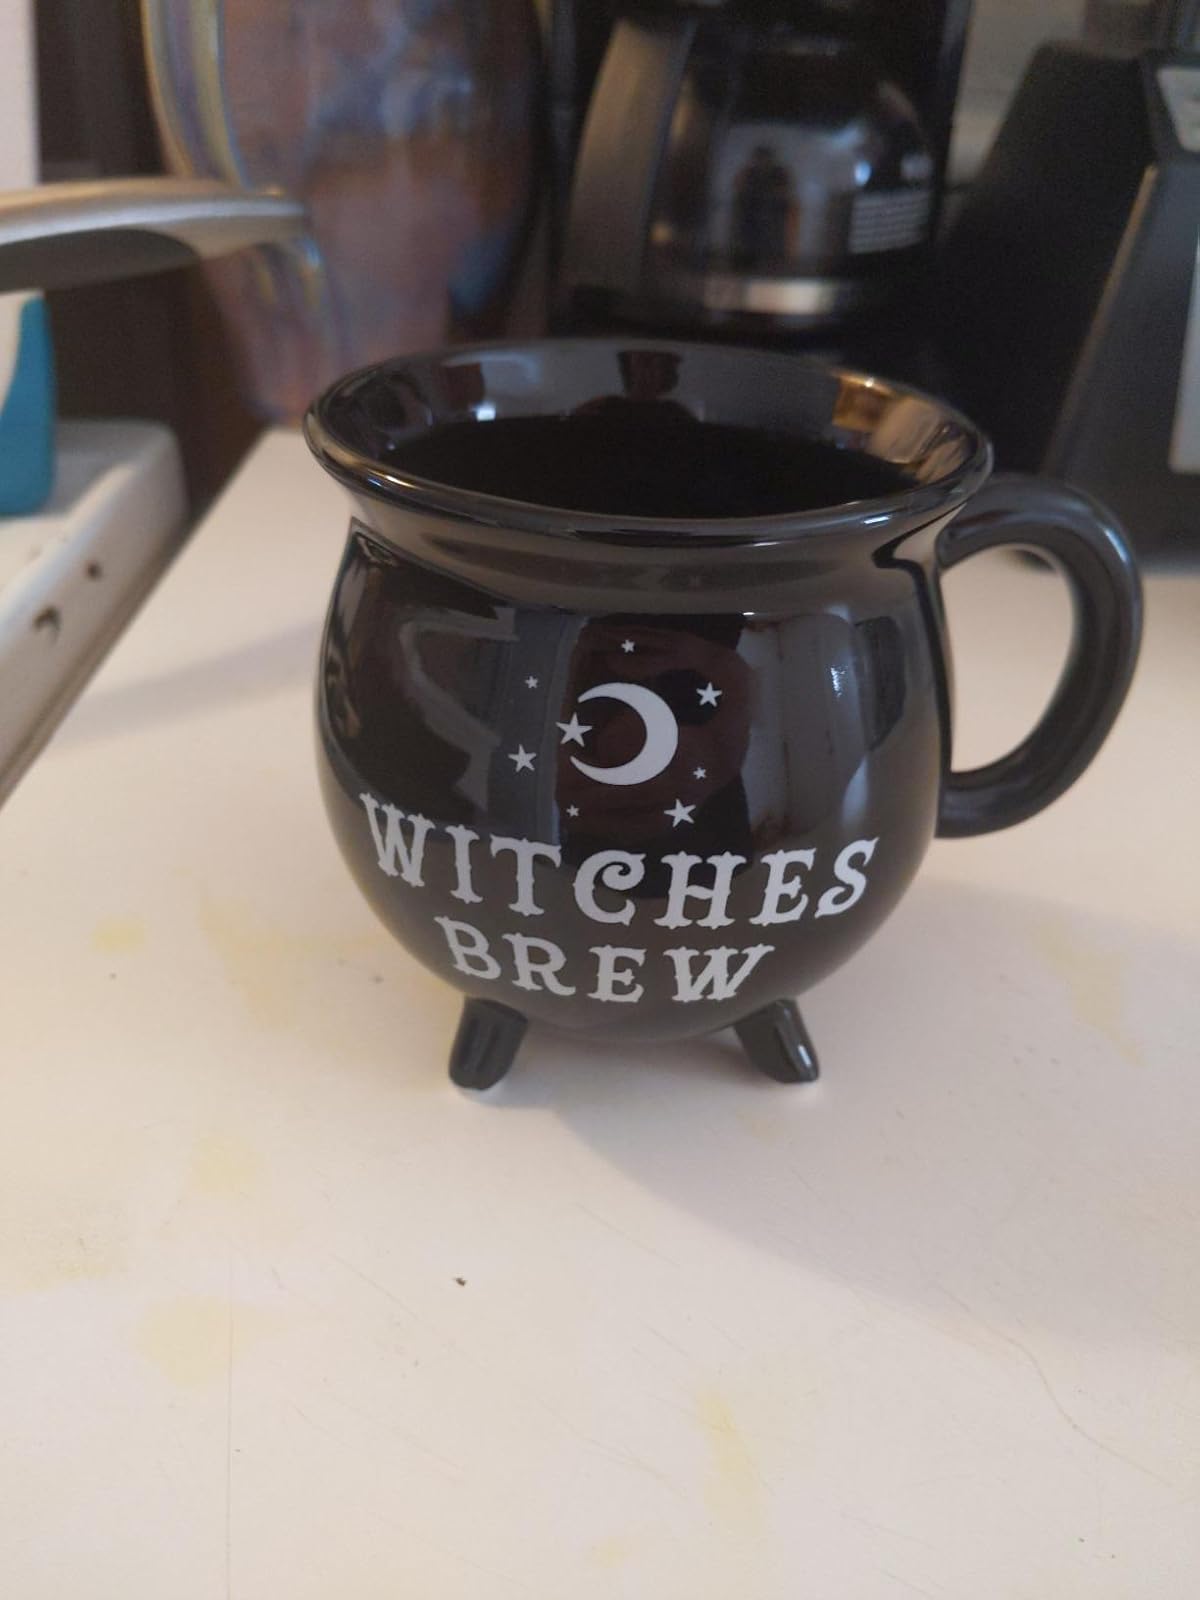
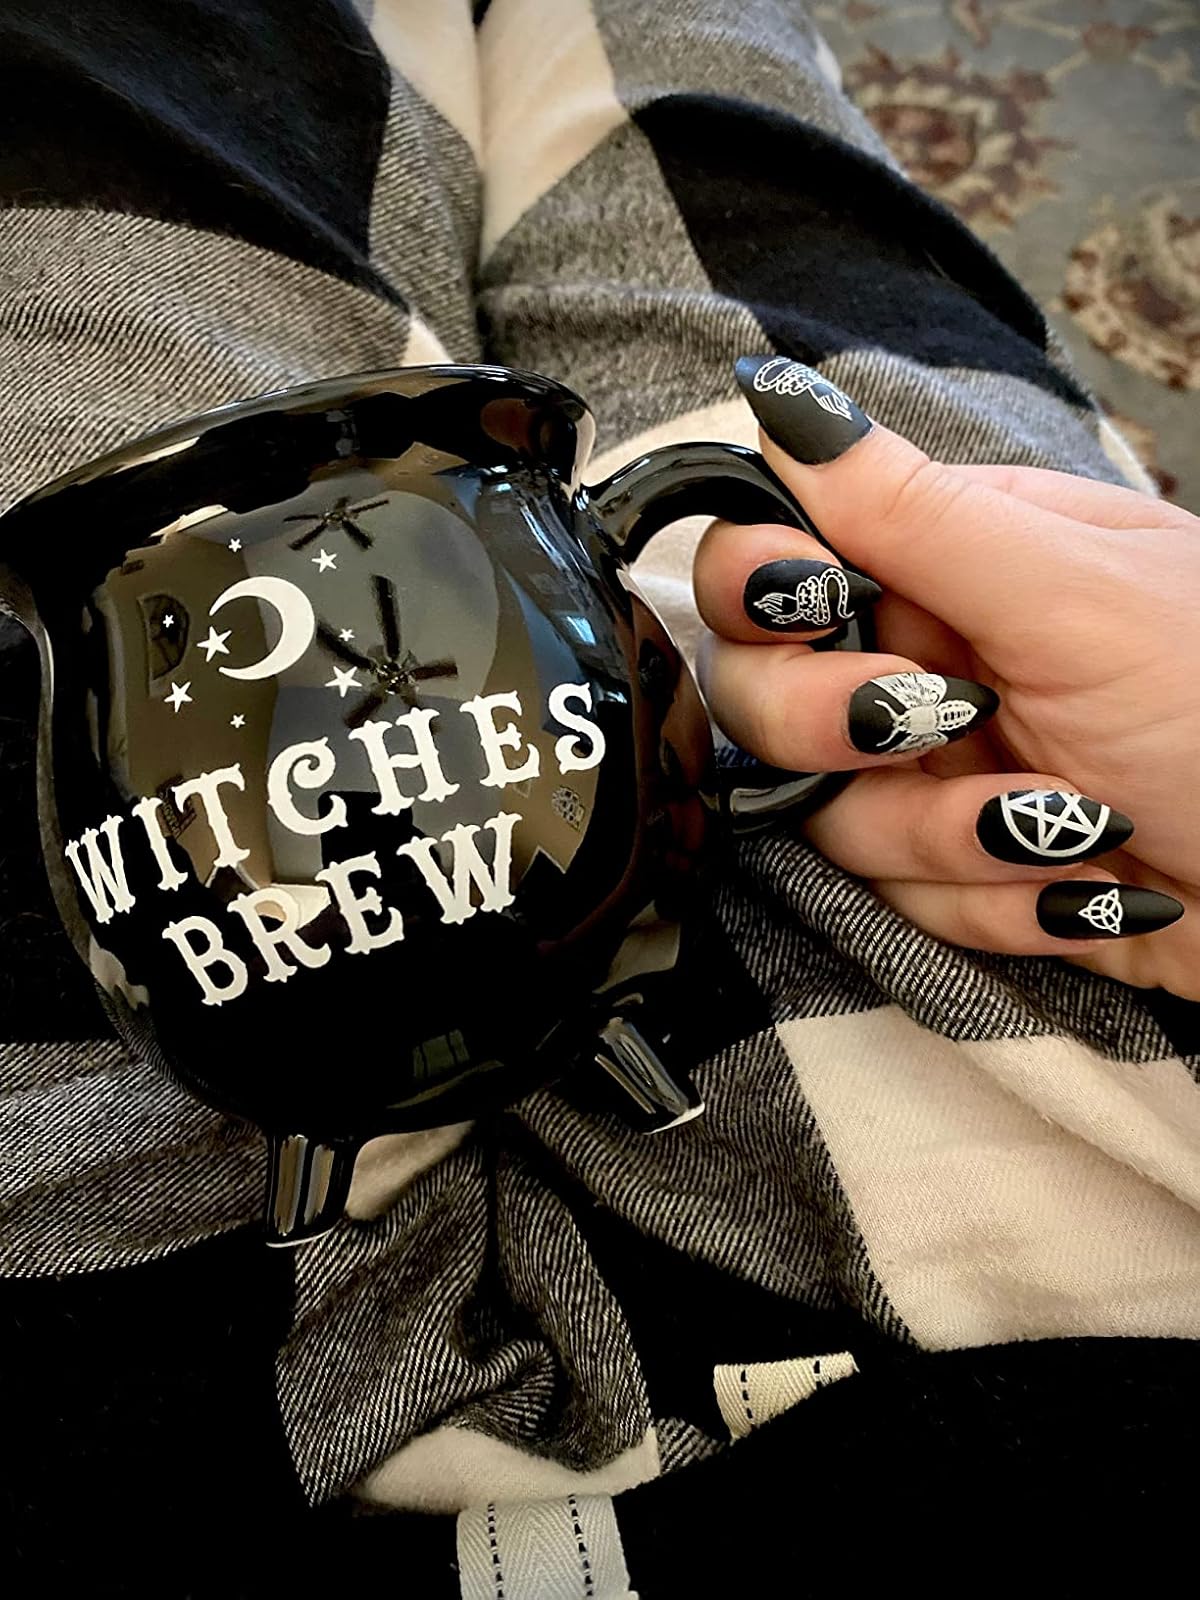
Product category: items_mug
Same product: yes